Question: Where is the blue cup?
Tambaya: Ina shuɗin kofin?
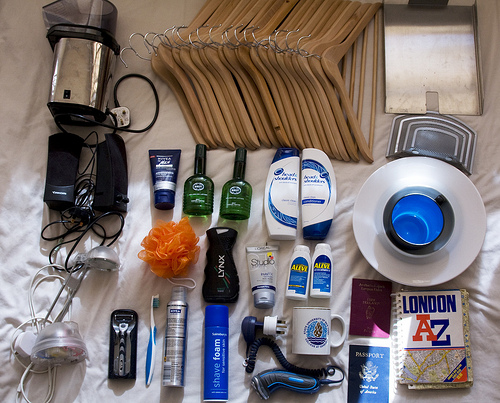
Answer: On the plate.
Amsa: Akan farantin.